Selarang Barracks incident

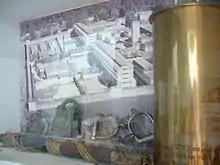
A display of POW artefacts at the Changi Chapel and Museum. The picture in the background shows Changi Prison during World War II

Built in 1938, the Selarang Barracks was part of the Changi Garrison, a heavily fortified coastal defence where most of the British forces were based during the Battle of Singapore. The Selarang Barracks housed the 2nd Battalion Gordon Highlanders, a British Army infantry regiment which recruited its soldiers mainly from North East Scotland. The Royal Engineers and the 9th Coastal Artillery Regiment of the Royal Artillery were based in nearby Kitchener Barracks and Roberts Barracks respectively. After the British surrender of Singapore on 15 February 1942, Allied POWs were ordered by the Japanese to march to Changi for internment. As the British-built Changi Prison was already crowded with Allied POWs and civilians, the surrounding barracks including Selarang Barracks were used by the Japanese as a holding area for Australian and British POWs.